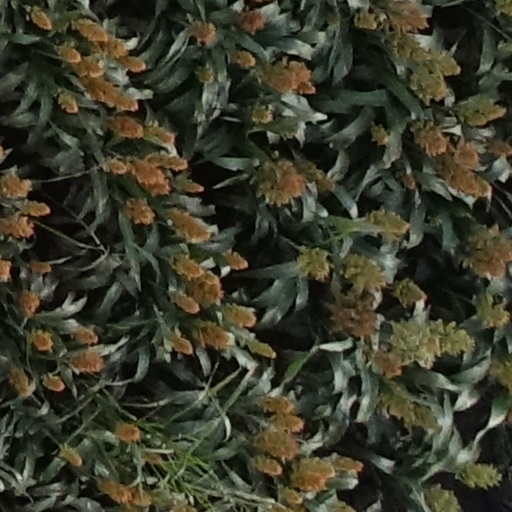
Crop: sorghum